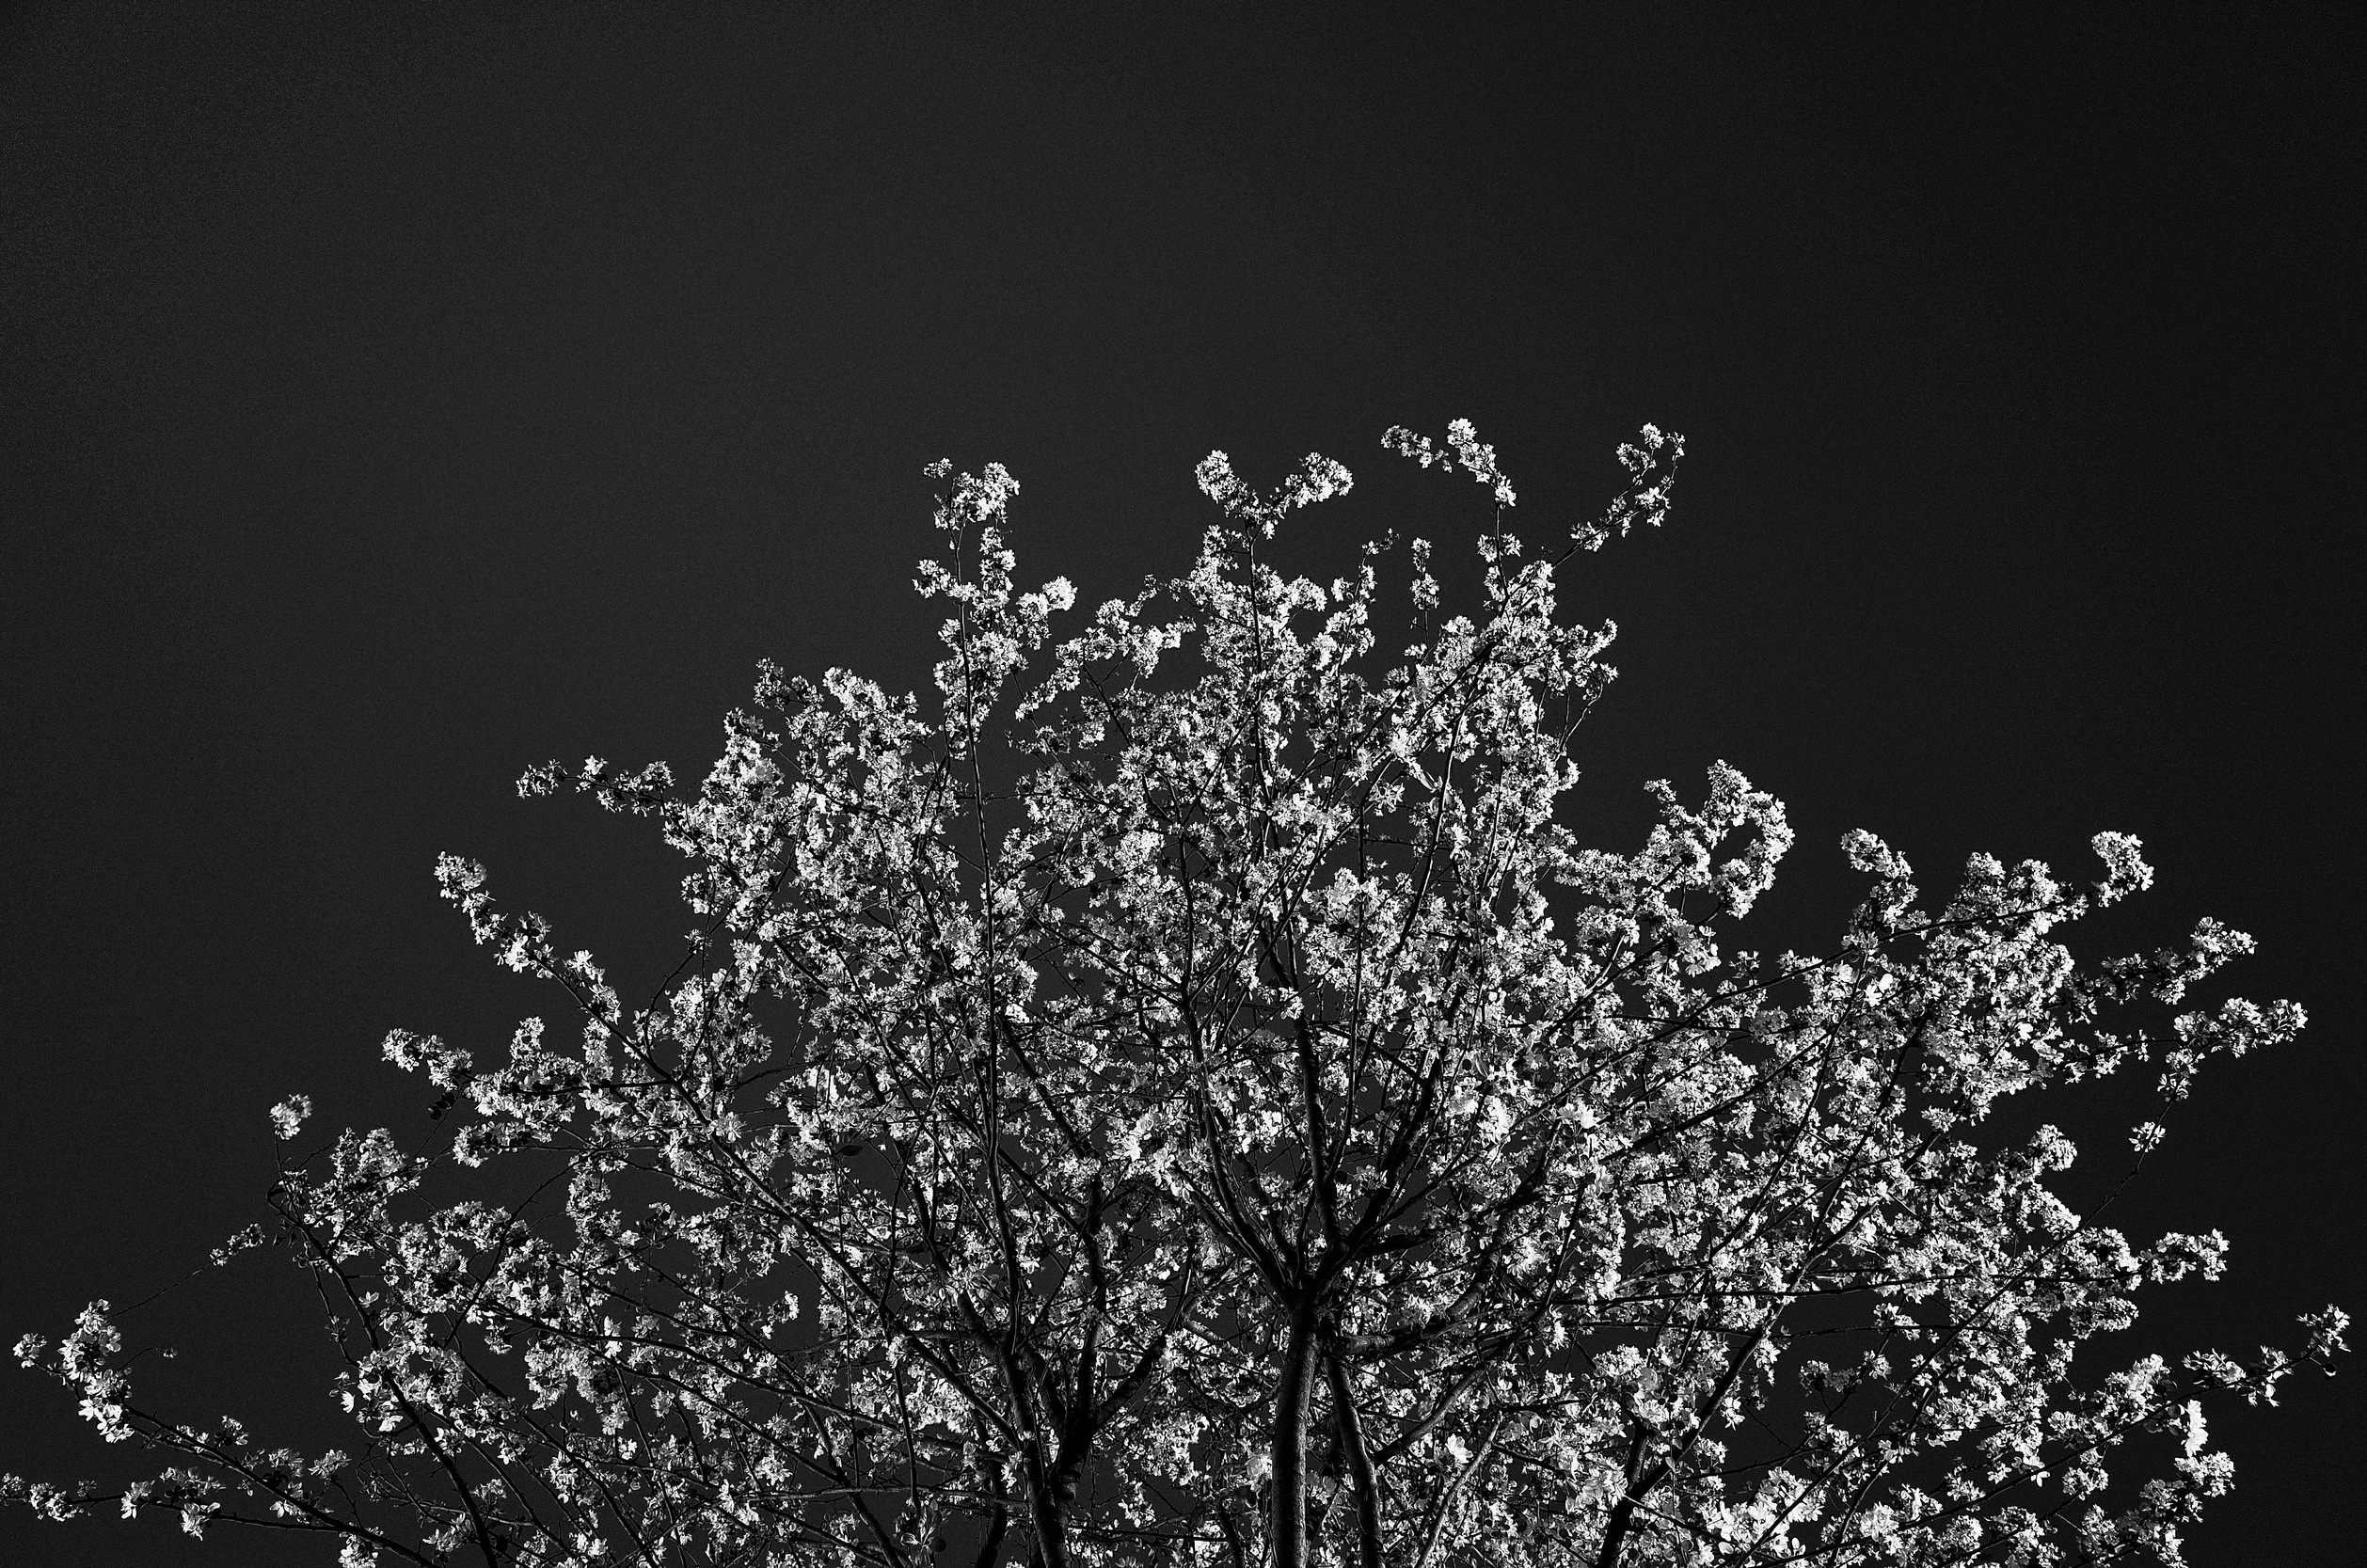
landscape, tree, nature, branch, black and white, plant, night, photography, leaf, flower, bloom, frost, summer, floral, environment, spring, park, darkness, botany, black, garden, monochrome, season, freshness, outdoors, blossoms, springtime, cherry, macro photography, monochrome photography